Guayupe

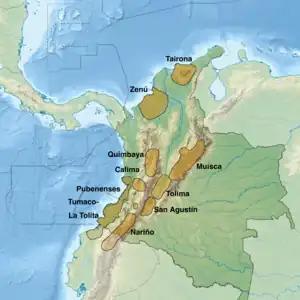
Map of pre-Columbian civilizations. The Guayupe lived east of the Muisca

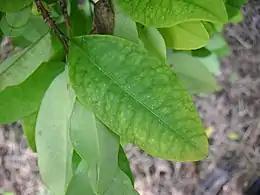
Coca was used by the Guayupe in their rituals

The Guayupe are an Arawak-speaking Indigenous group of people in modern-day Colombia. They inhabit the westernmost parts of the department of Meta. At the time of the Spanish conquest, more than 250,000 Guayupe were living in large parts of Meta.